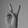
ASL letter: V